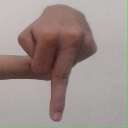
अक्षर: प